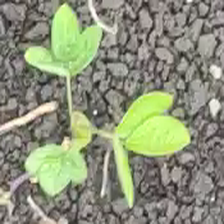
Weed species: Asian_Pigeonwings_(Clitoria Ternatea)